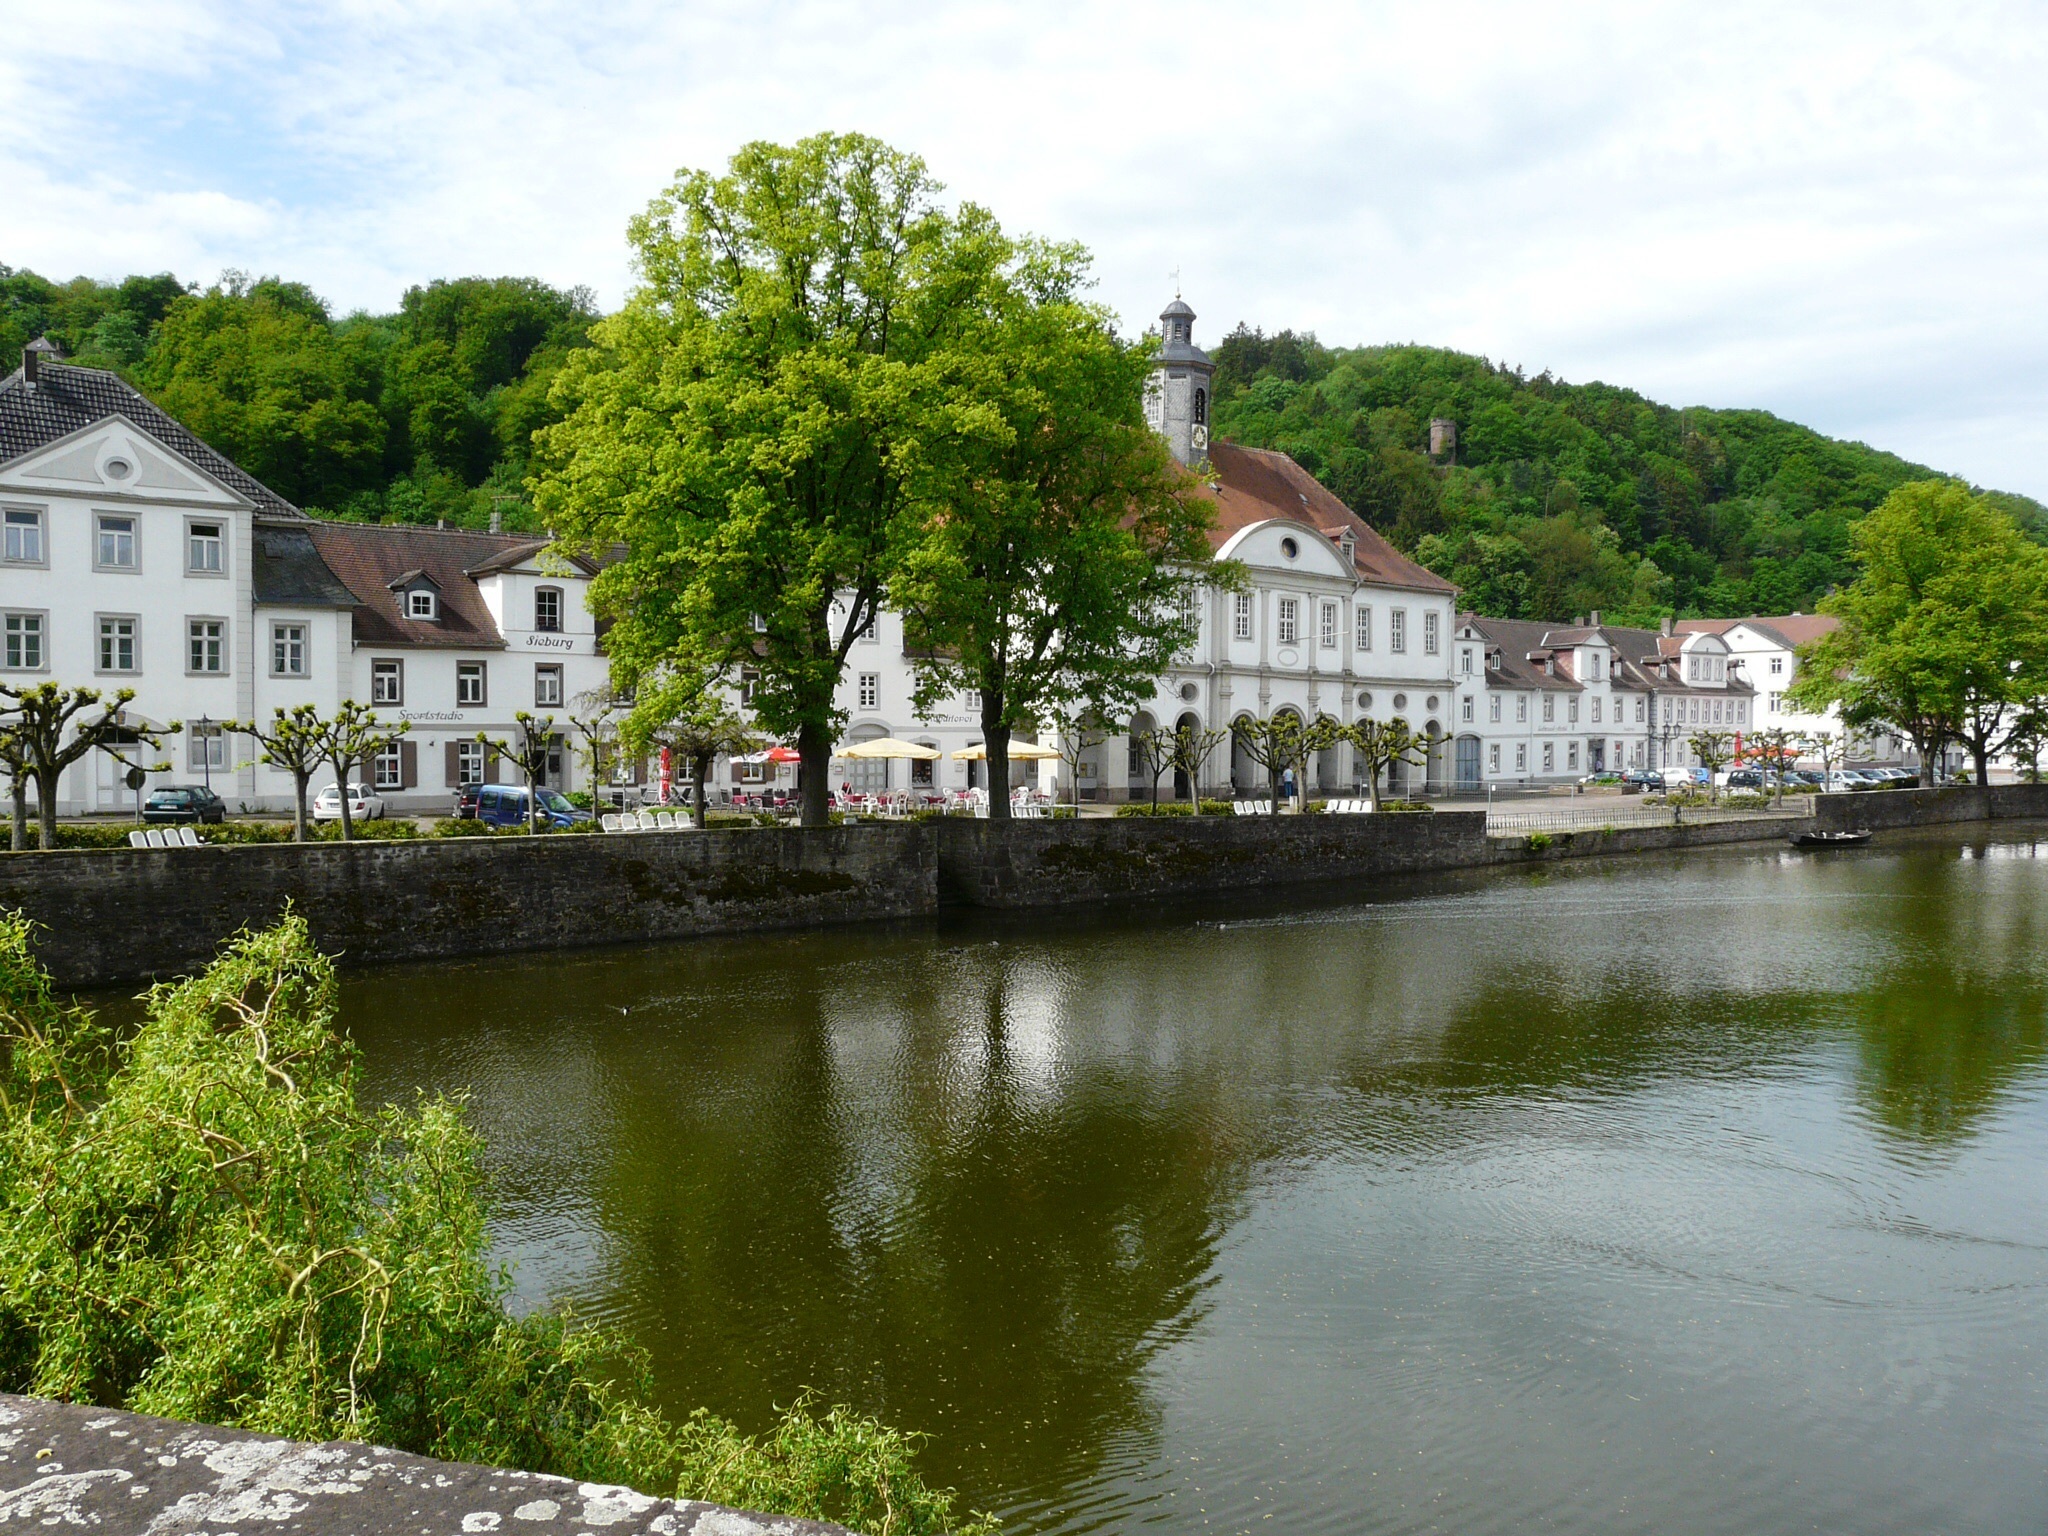
tree, water, flower, river, canal, pond, reflection, reservoir, waterway, body of water, spa, estate, moat, landform, weser, bath carlshaven